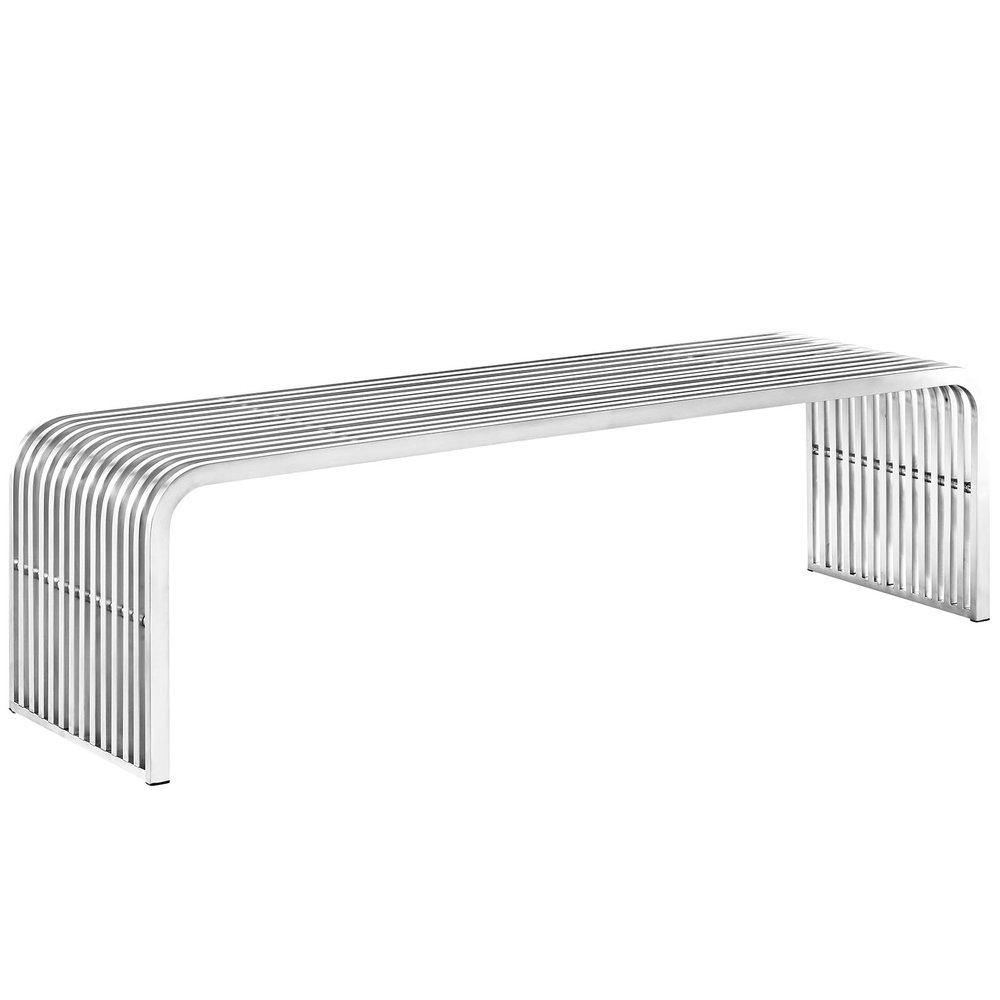
Pipe 60" Stainless Steel Bench
Expedite your decor with the Pipe Bench. Intended to convey the fluidity of progress, Pipe is comprised of fourteen continuous polished steel tubes with a side beam for support. Not one of equivocating, Pipe is a decisively modern piece that works well in contemporary living rooms, bedrooms, lounge spaces, and hallway areas. Set Includes: 1 - Pipe Bench Dimensions: Overall: 16.5" H x 60" W x 15.5" D * Color: Silver * Product Details: Modern Bench * Brushed Stainless Steel Tube: Non-Marking Foot Glides * Easy To Clean: Material Specifications * Stainless steel tube, plastic foot glide: Assembly Required * No: Country of Origin * China:
Brand: Modway
Category: Furniture > Benches > Kitchen & Dining Benches > Corner Benches